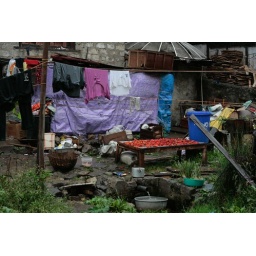
I love the details in this photo: the red peppers drying, the clothes hanging, the water falling out of the pipe, the basket...